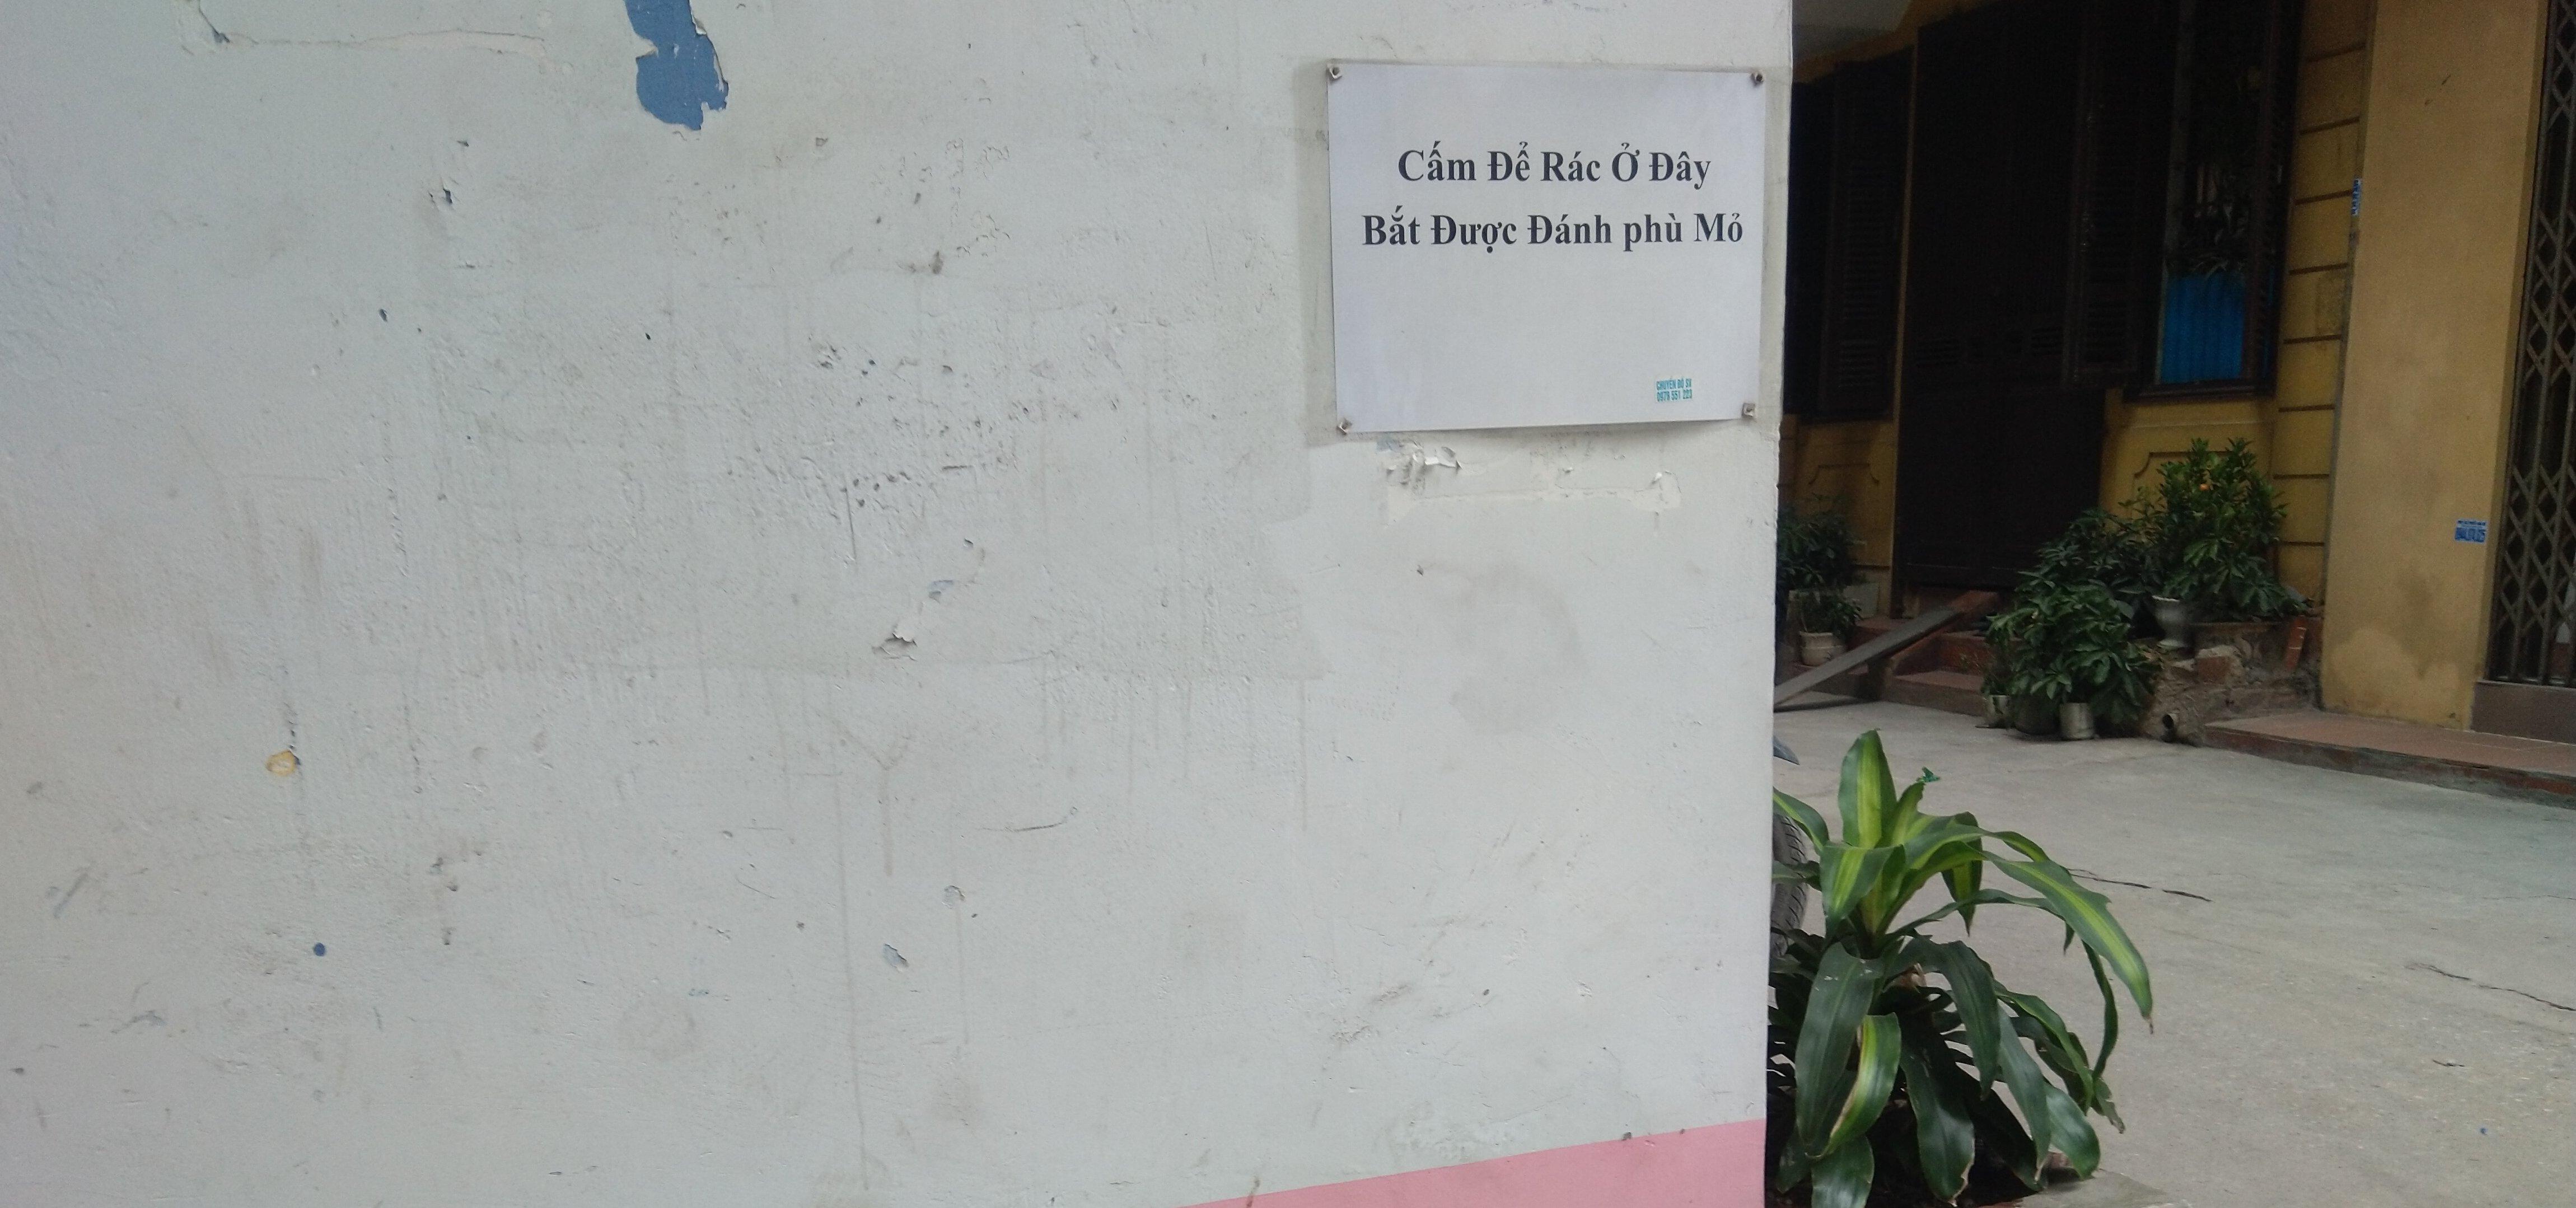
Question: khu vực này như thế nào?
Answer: khu vực này cấm để rác